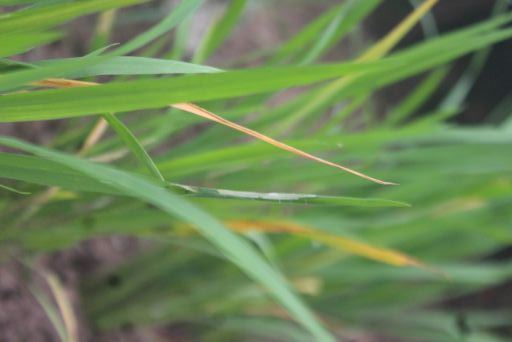
Disease: Tungro